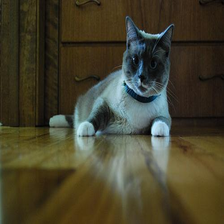
Species: cat
Breed: Birman